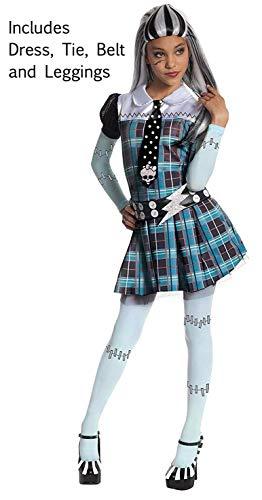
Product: Monster High Frankie Stein Costume - One Color - Large
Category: Clothing, Shoes & Jewelry | Costumes & Accessories | Kids & Baby | Girls
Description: Officially licensed Monster High costume, look for all the ghoulish girls for a fun group costume.
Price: $14.62
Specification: ProductDimensions:15.3x12x0.8inches|ItemWeight:10.9ounces|ShippingWeight:14.1ounces|DomesticShipping:ItemcanbeshippedwithinU.S.|InternationalShipping:Thisitemisnoteligibleforinternationalshipping.LearnMore|ASIN:B004UUDFUI|Itemmodelnumber:884786-Large|Manufacturerrecommendedage:8-10years